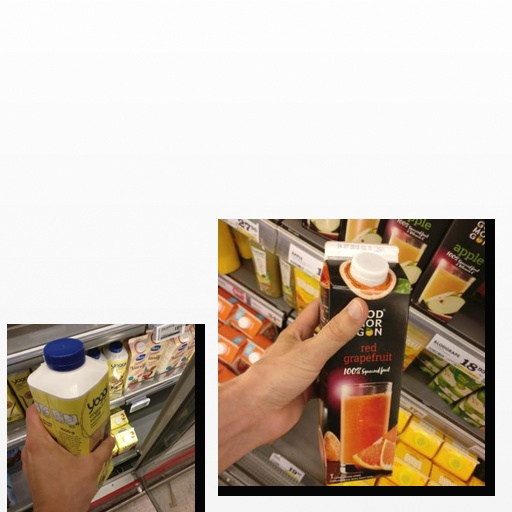
Food items: vanilla_yogurt, grapefruit_juice